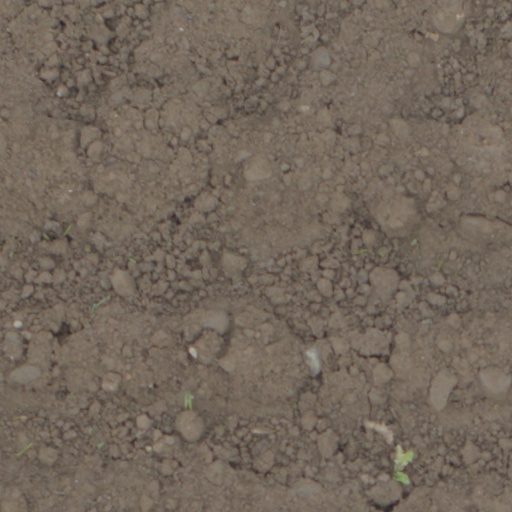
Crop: wheat